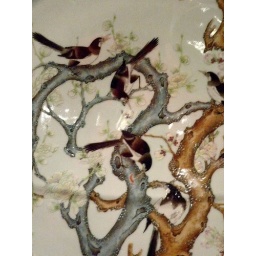
Chinese porcelain plate with magpies in flowering trees Early 20th century 2